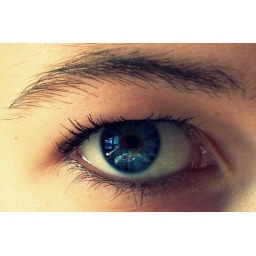
my eye. you can see the reflection of my bed and my window in my eye.